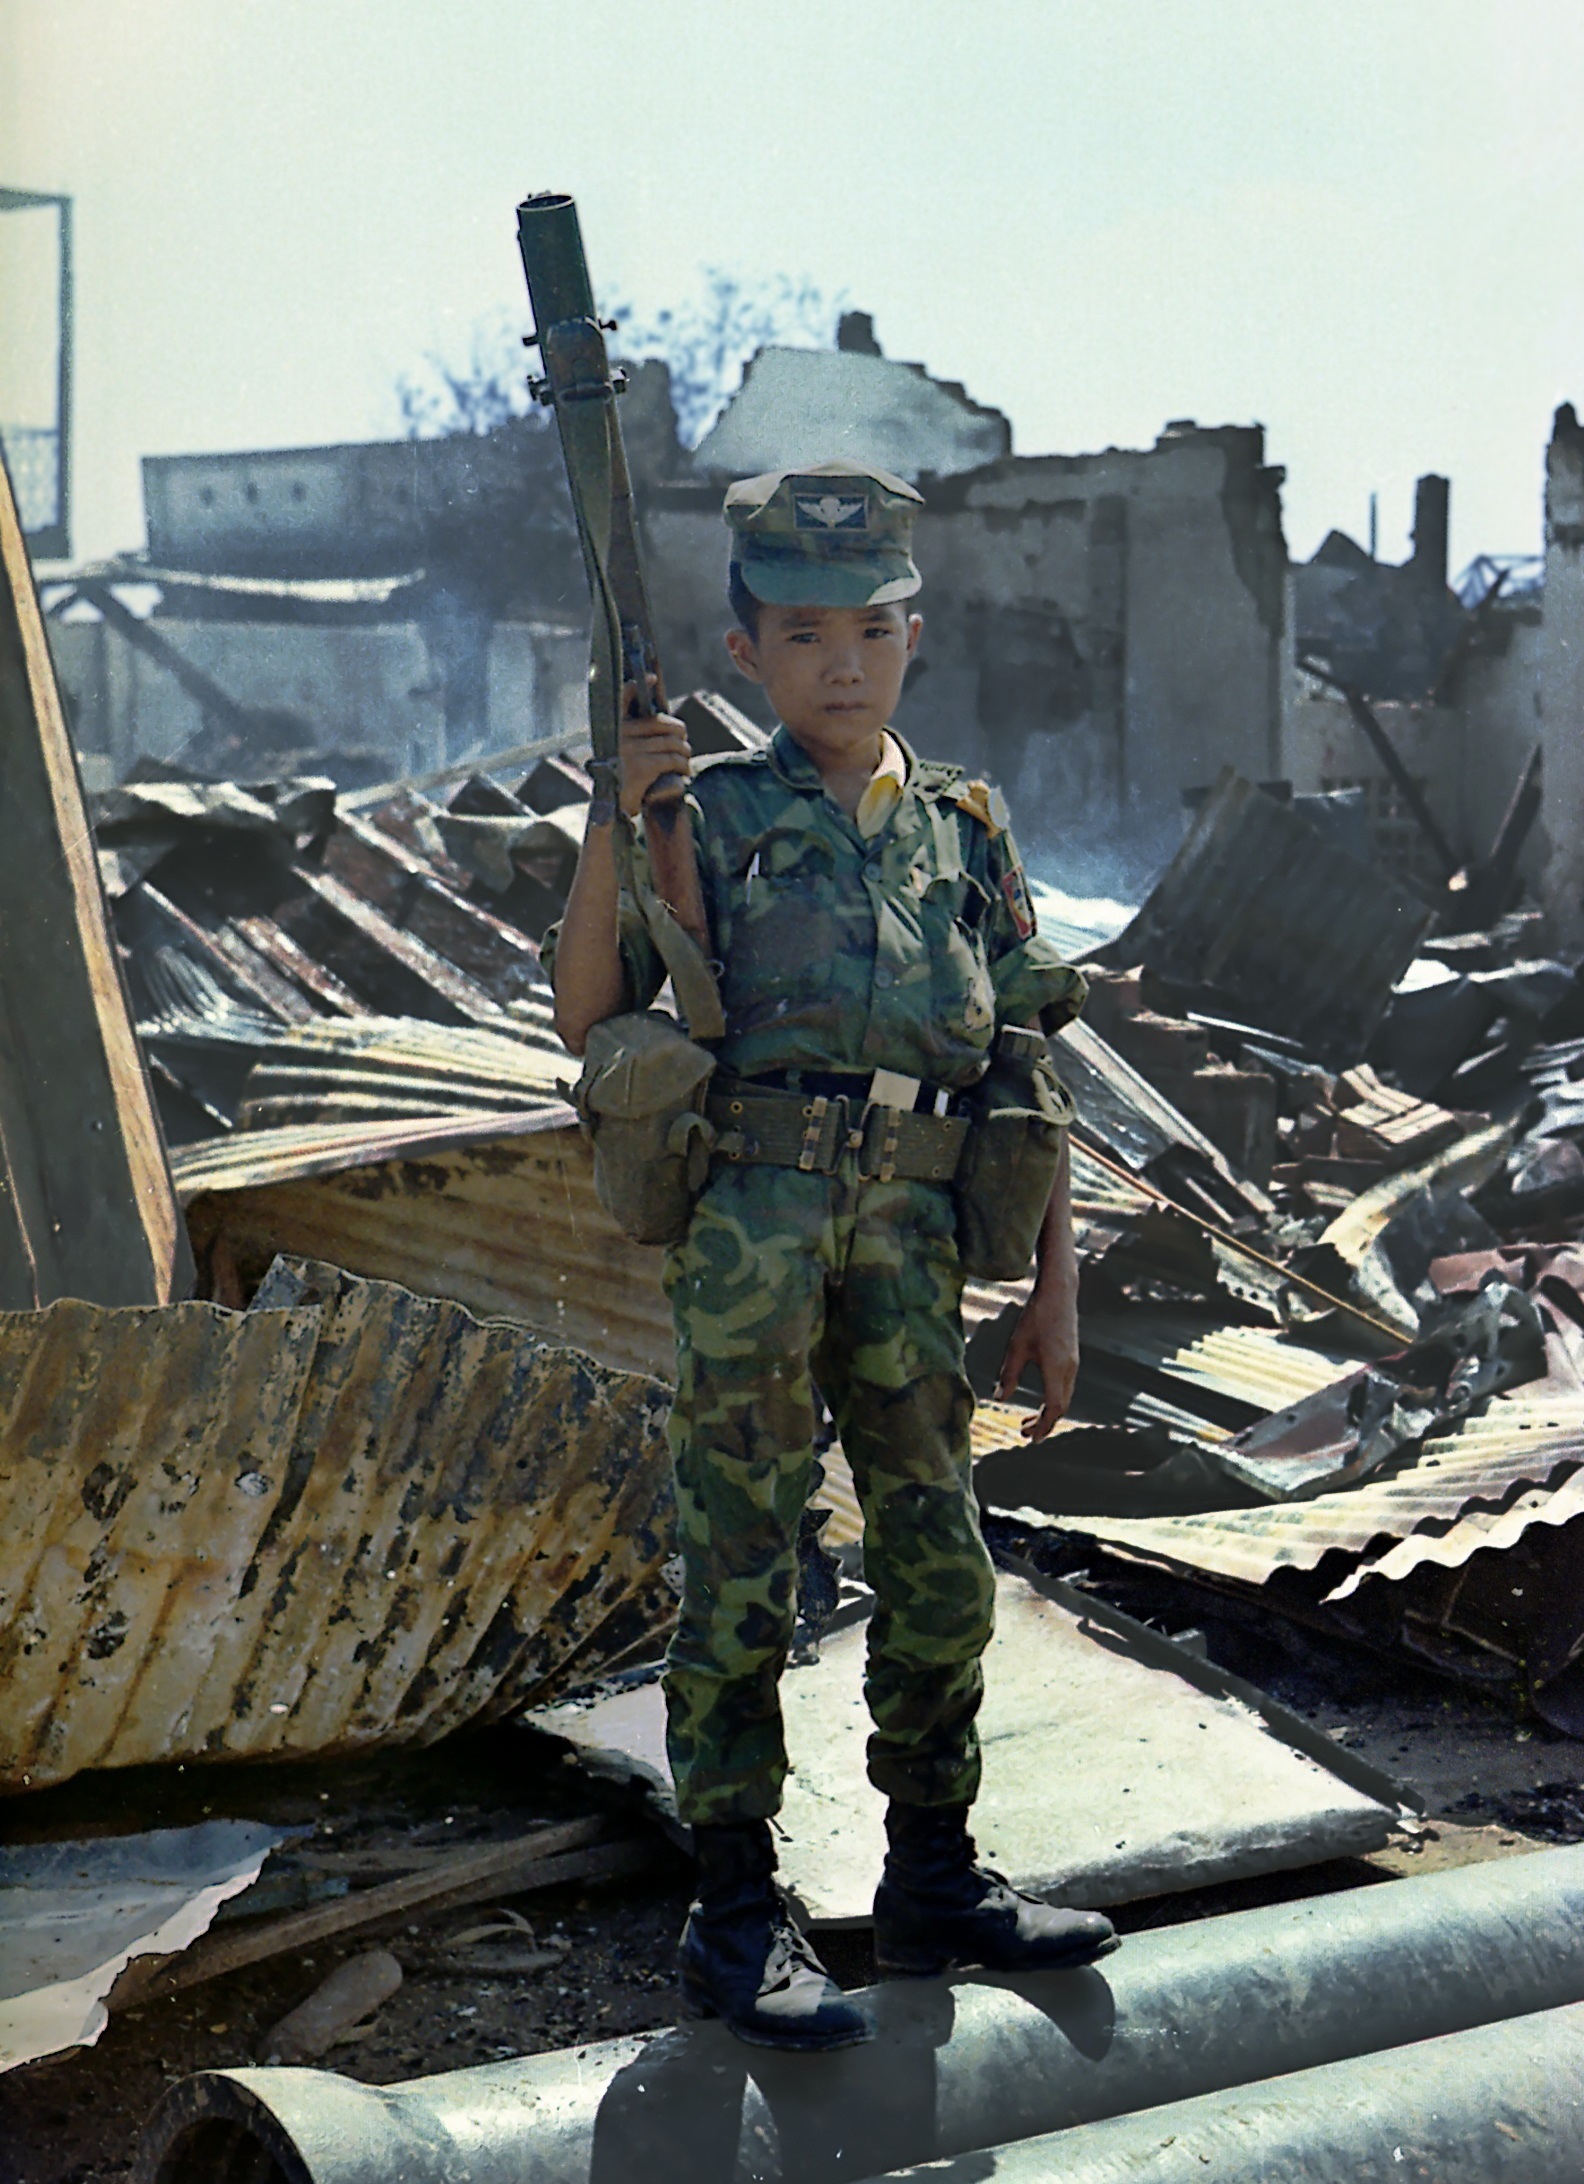
house, boy, kid, building, military, standing, sadness, soldier, army, fire, weapon, emblem, viet nam, sad, war, rubble, ruins, cap, gun, 1968, brave, screenshot, troop, trooper, only, young child, infantry, reconnaissance, uniformed soldiers, recruited by the army, vietnamese child, without children, 12 years, grenade launcher, destruction of the city, bombed houses, bombing raid, combat boots, militia, marksman, military officer, mercenary